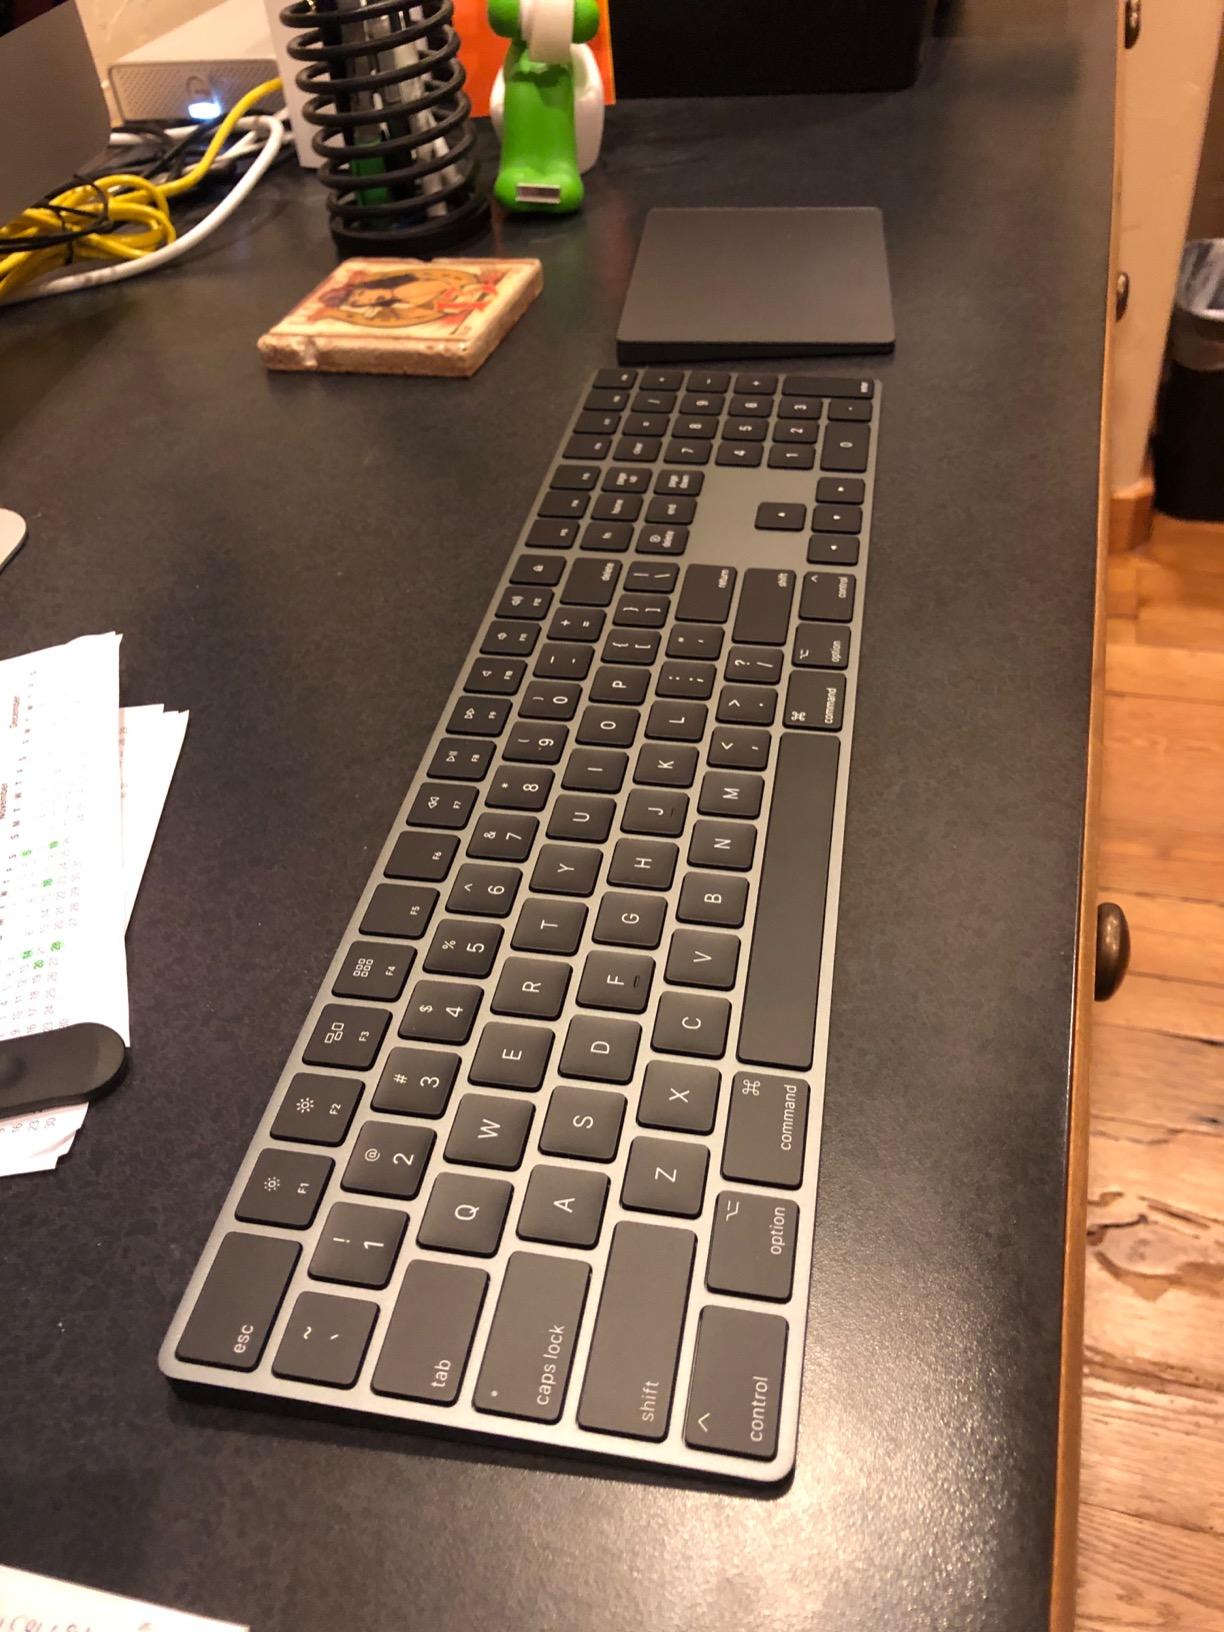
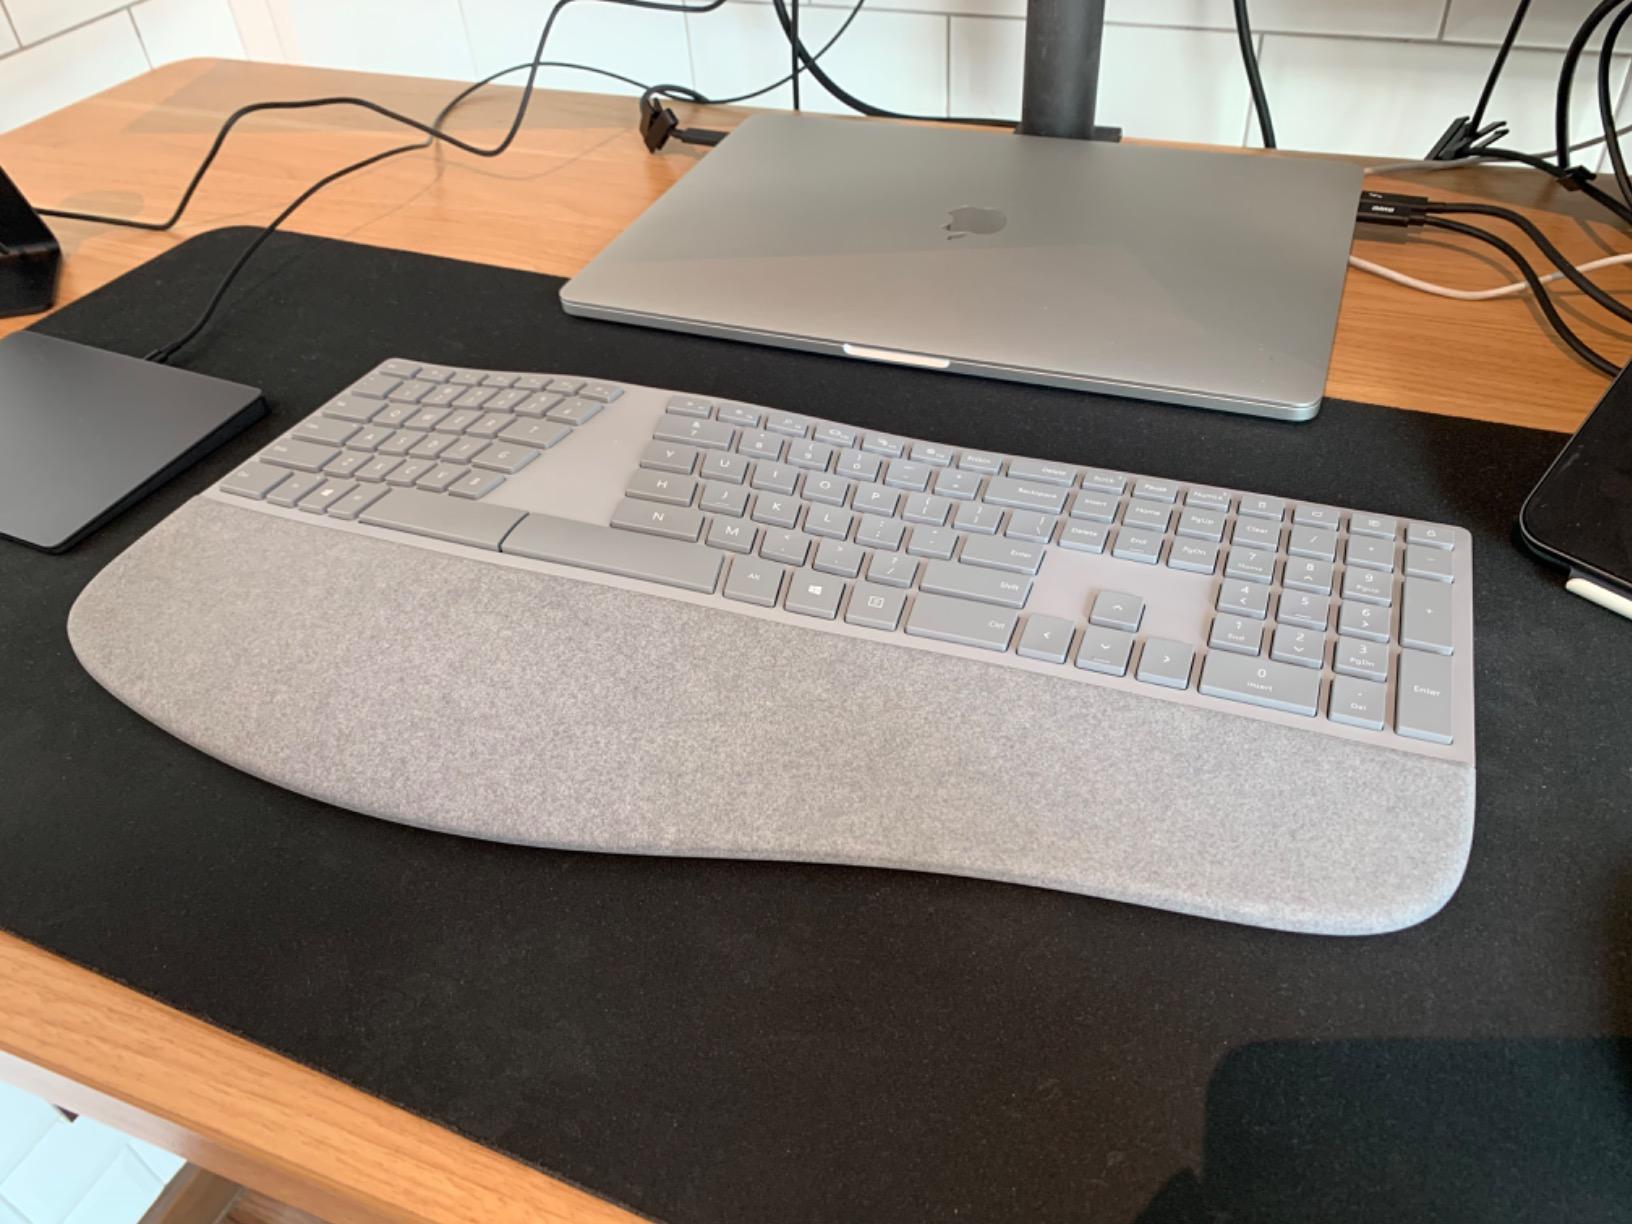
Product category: keyboard
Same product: no